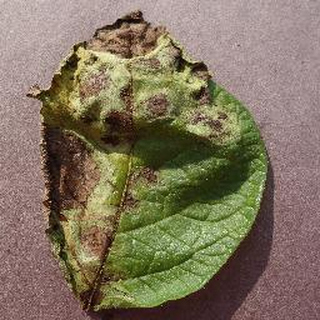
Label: potato_late_blight